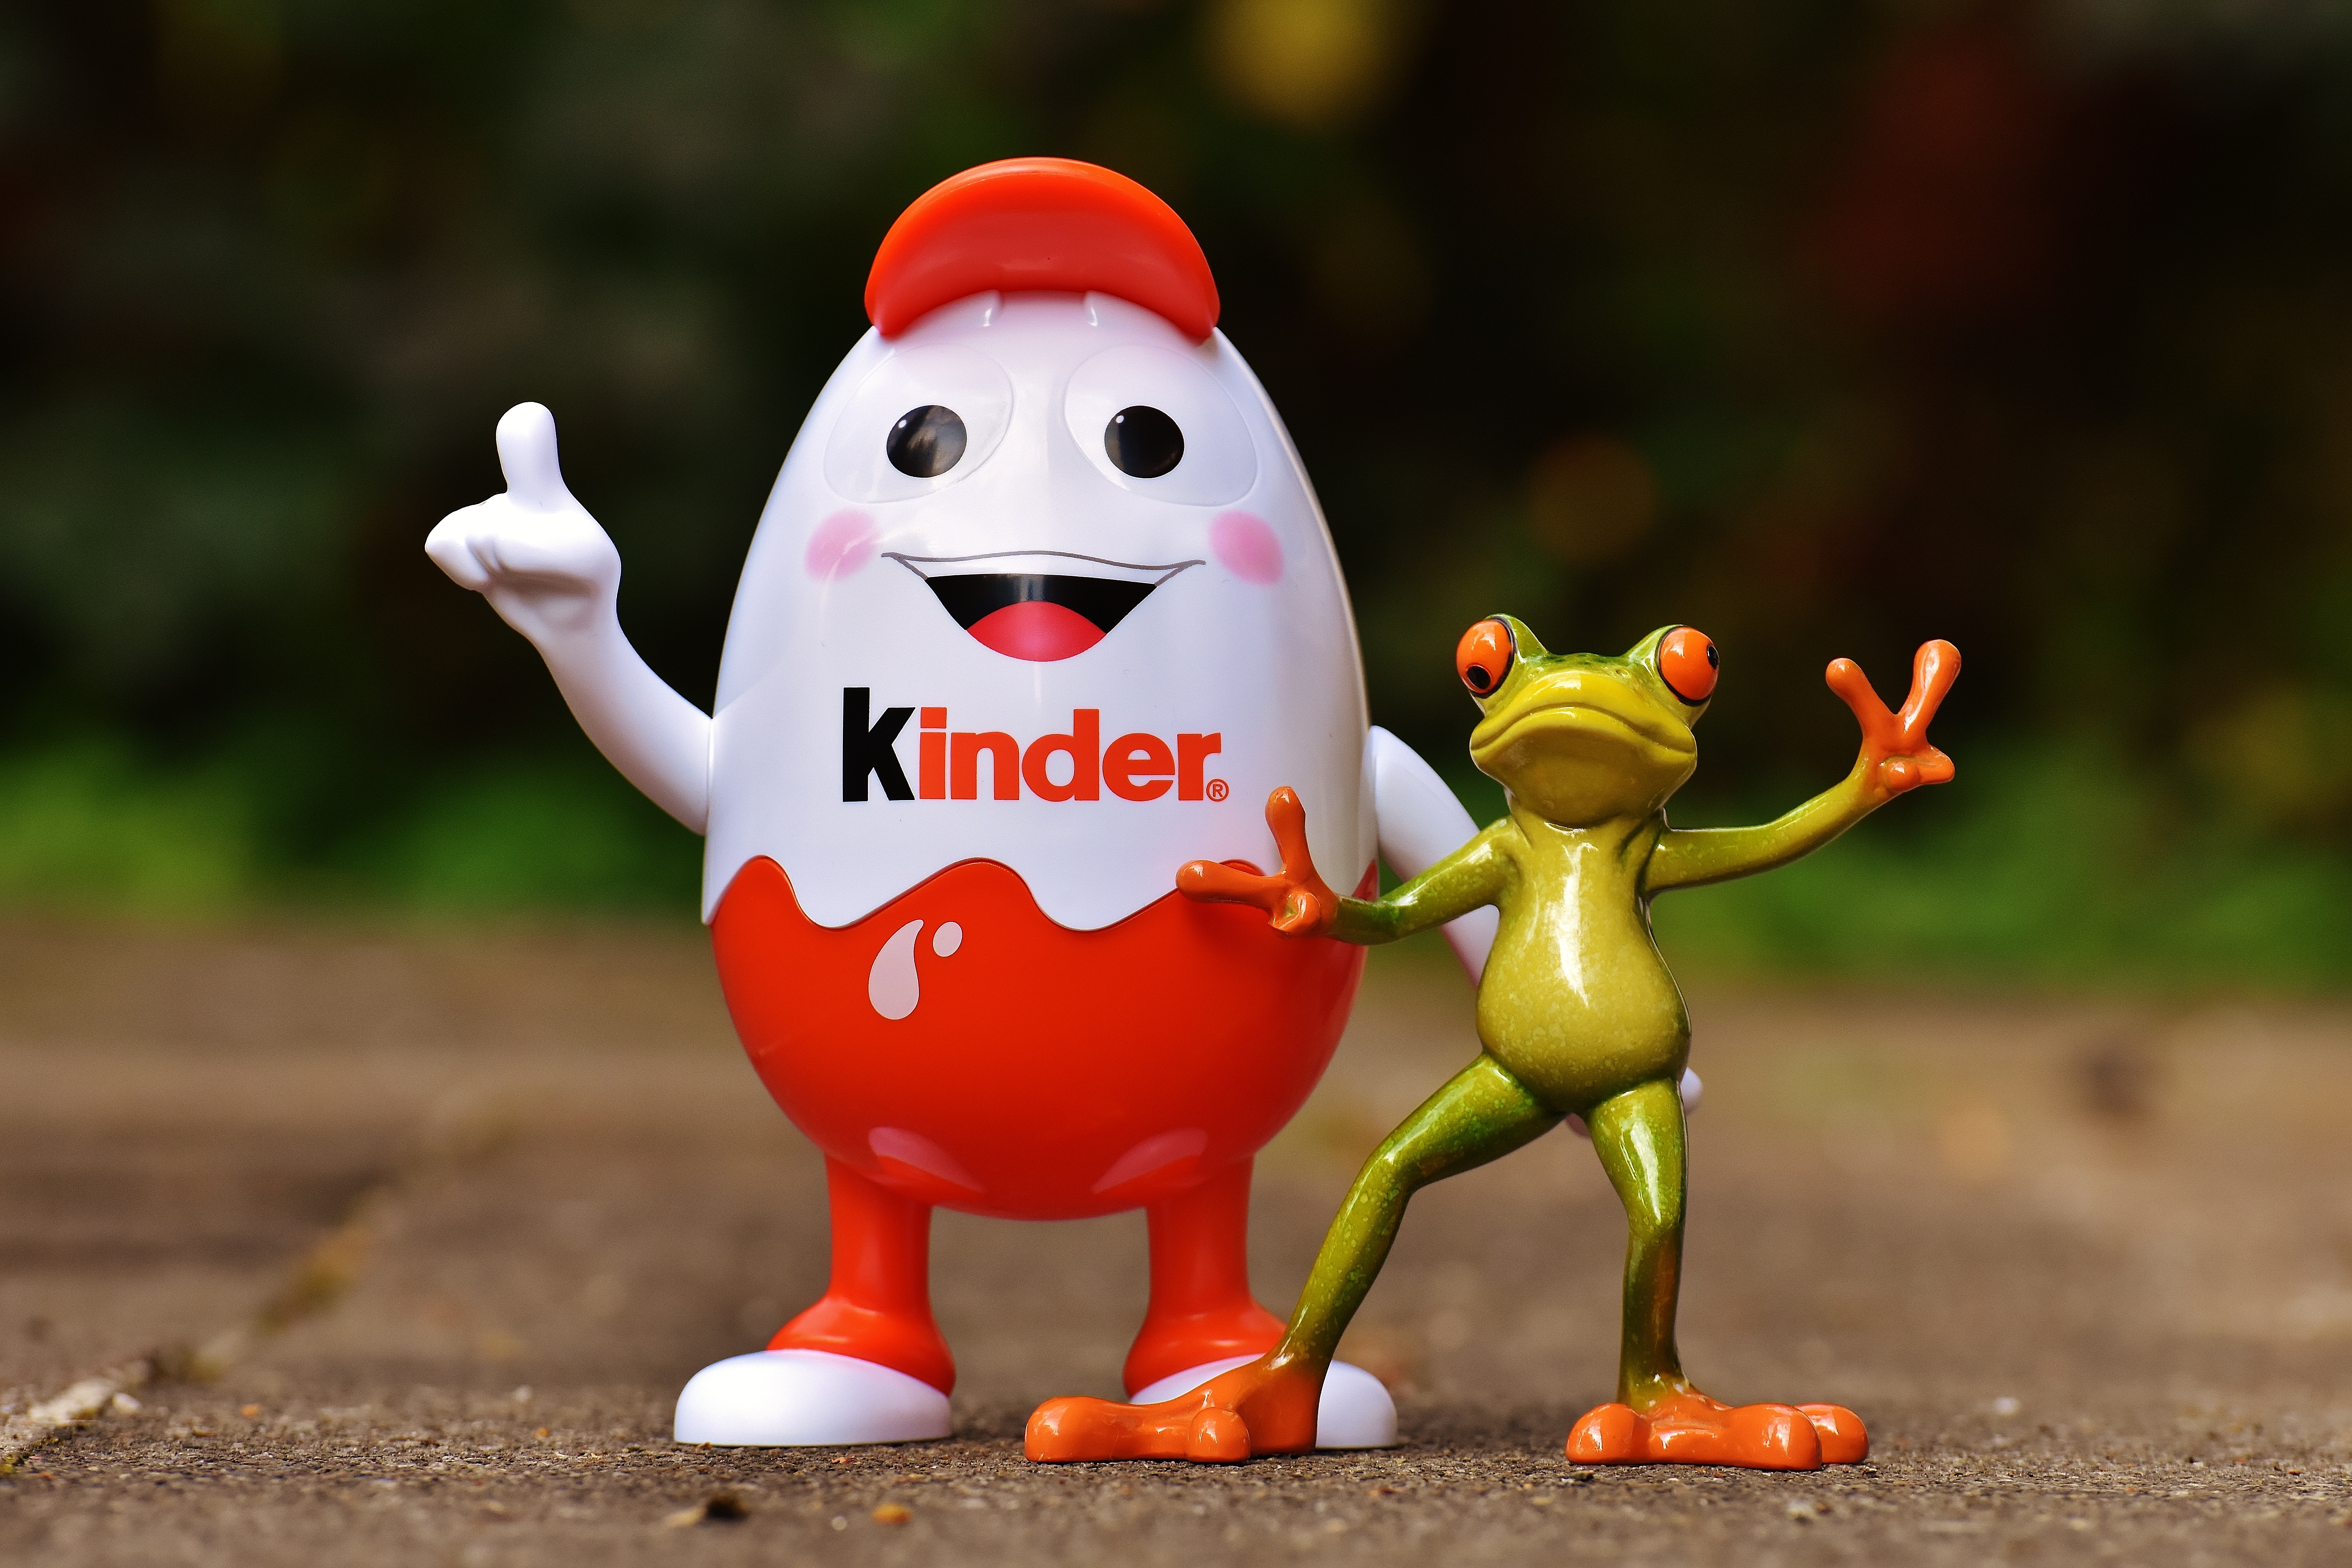
plastic, cute, frog, toy, egg, children, fun, funny, piggy bank, frogs, kids chocolate, stuffed toy